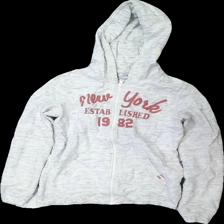
View: front
Type: Hoodie
Category: Children
Brand: Lindex
Colors: Grey, Pink
Material: 100% cotton
Pattern: Other
Cut: Regular
Size: 158
Season: All
Damage location: bottom center
Damage 2 location: middle center
Price range: 50-100
Recommended usage: Reuse
Description: grå hoodie med dragkedja och text fram